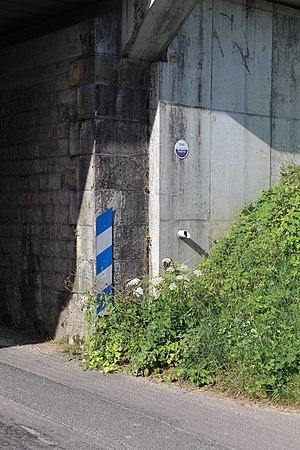
Indication sur le niveau de la crue de 1840 au hameau de Chavannes à Crottet.
Crottet est une commune française, située dans le département de l'Ain en région Auvergne-Rhône-Alpes.